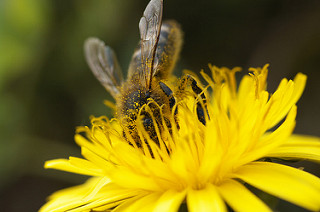
Flower: dandelion